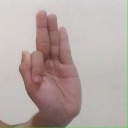
अक्षर: फ